Tafsir al-Mishbah

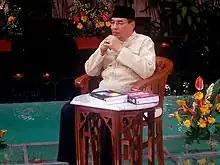
Quraish Shihab giving a lecture on TV.

Al-Mishbah means "lantern", which connotes the meaning of life and matters of the people illuminated by the light of the Qur'an. As is the name, the author aims to preach the Qur'an to be more "grounded" and easy to understand.